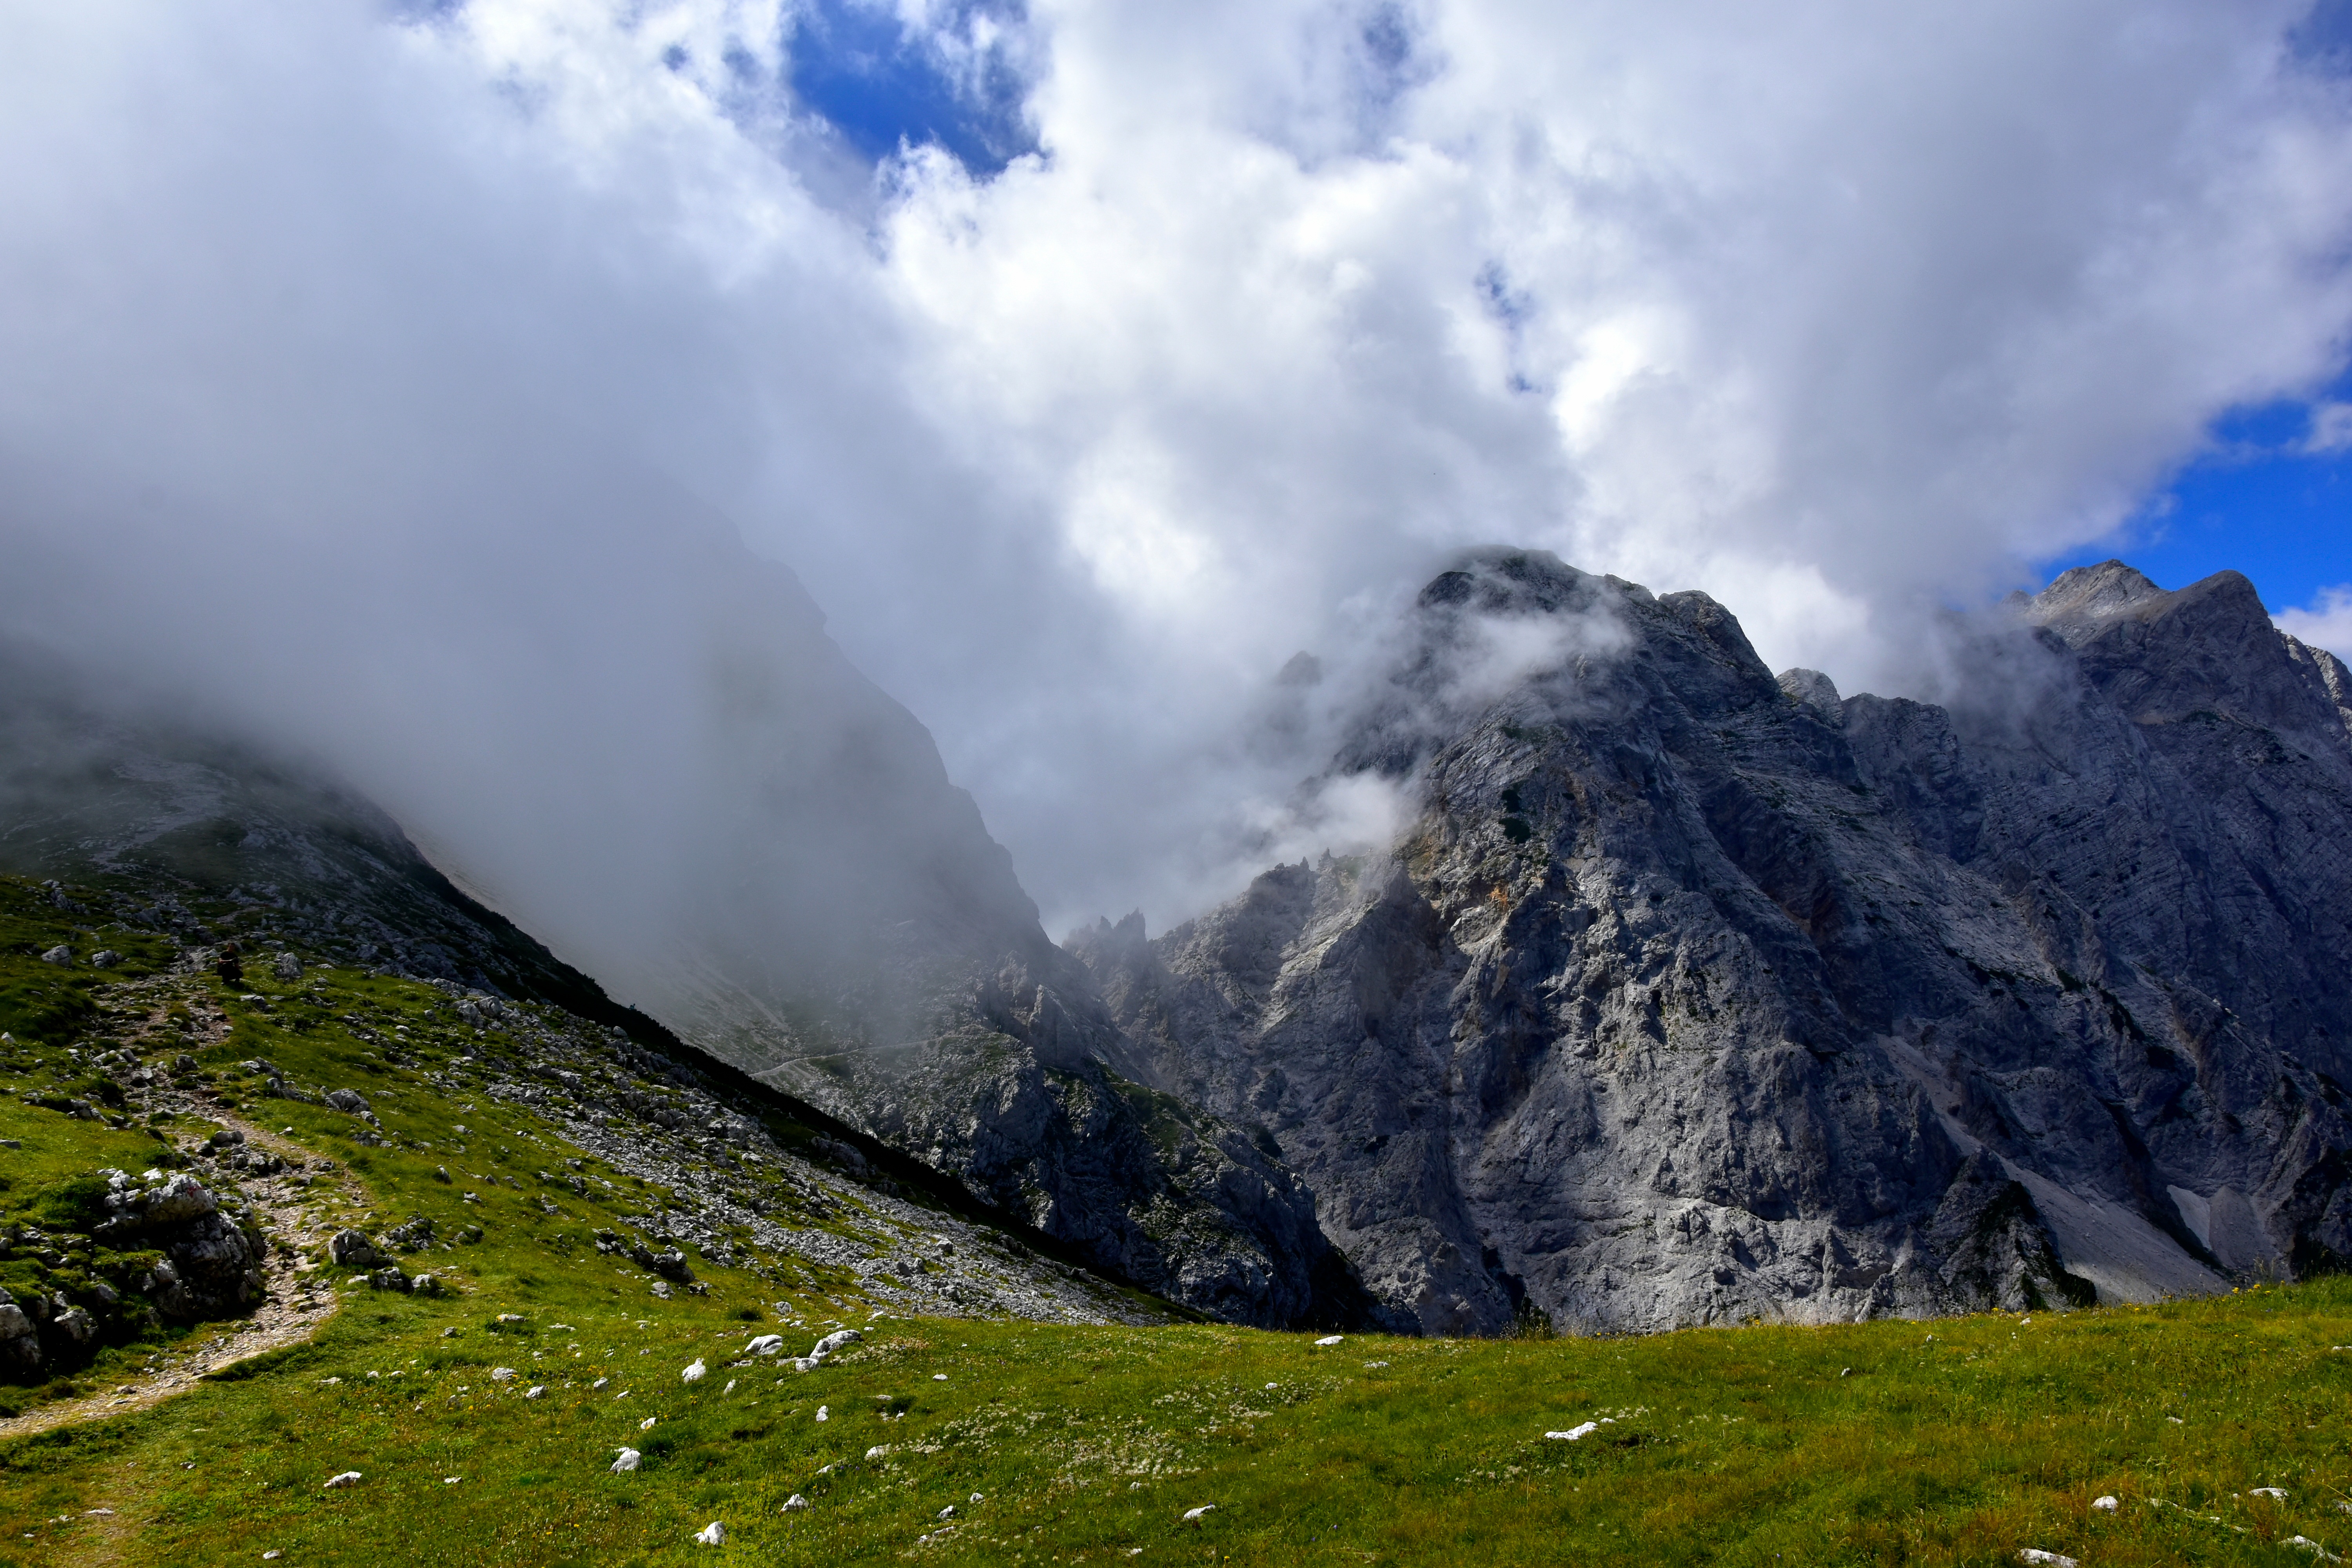
landscape, nature, wilderness, mountain, cloud, hill, adventure, mountain range, highland, ridge, summit, alps, plateau, fell, landform, mountain pass, geographical feature, atmospheric phenomenon, mountainous landforms